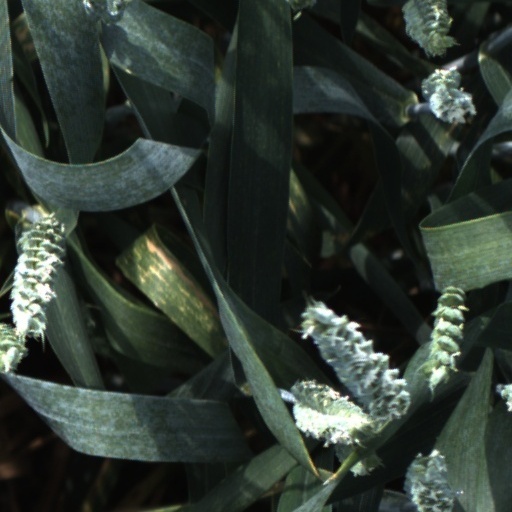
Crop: wheat